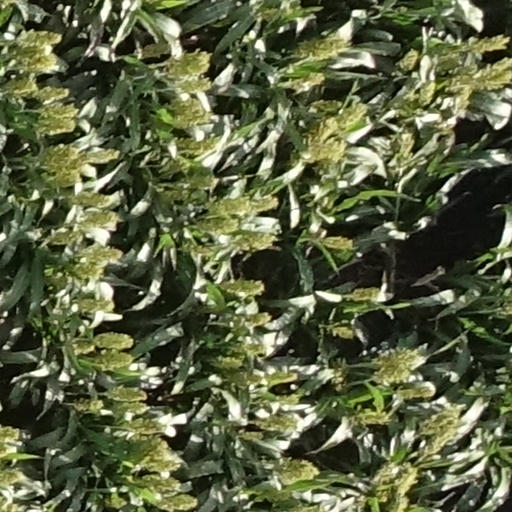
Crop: sorghum